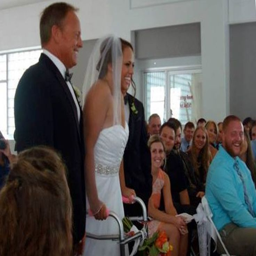
paralyzed bride walks the aisle